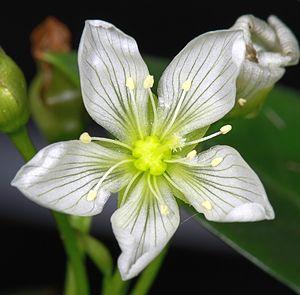
Dionée attrape-mouche (Dionaea muscipula) 20 mm de diamètre